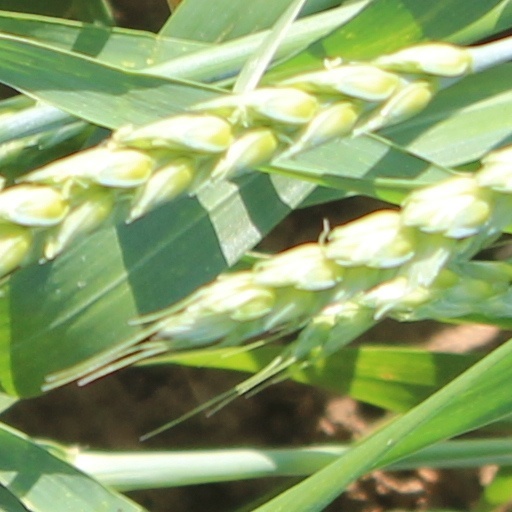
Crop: wheat